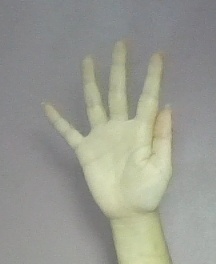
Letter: sheen